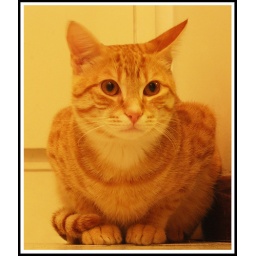
This is the result when a red cat namend Mascetti meets the camera used by Frankie's son......